Der grosse Sommer

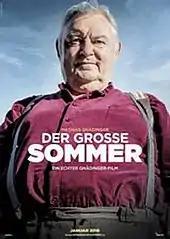
Mathias Gnädinger on the promotional film poster during the production

The film's production in Japan was documented by 10vor10. Gnädiger was fascinated by the old Japanese traditions and his ten-year-old co-star "Loïc Sho" of Swiss-Japanese ancestry. Gnädinger was told to get in touch with the Swiss wrestling ("Schwingen") just one time as a boy. Ursula Gnädinger assisted her husband on the production as make-up artist. Gnädinger's son, Gilles, played "Sommer" as a young man.